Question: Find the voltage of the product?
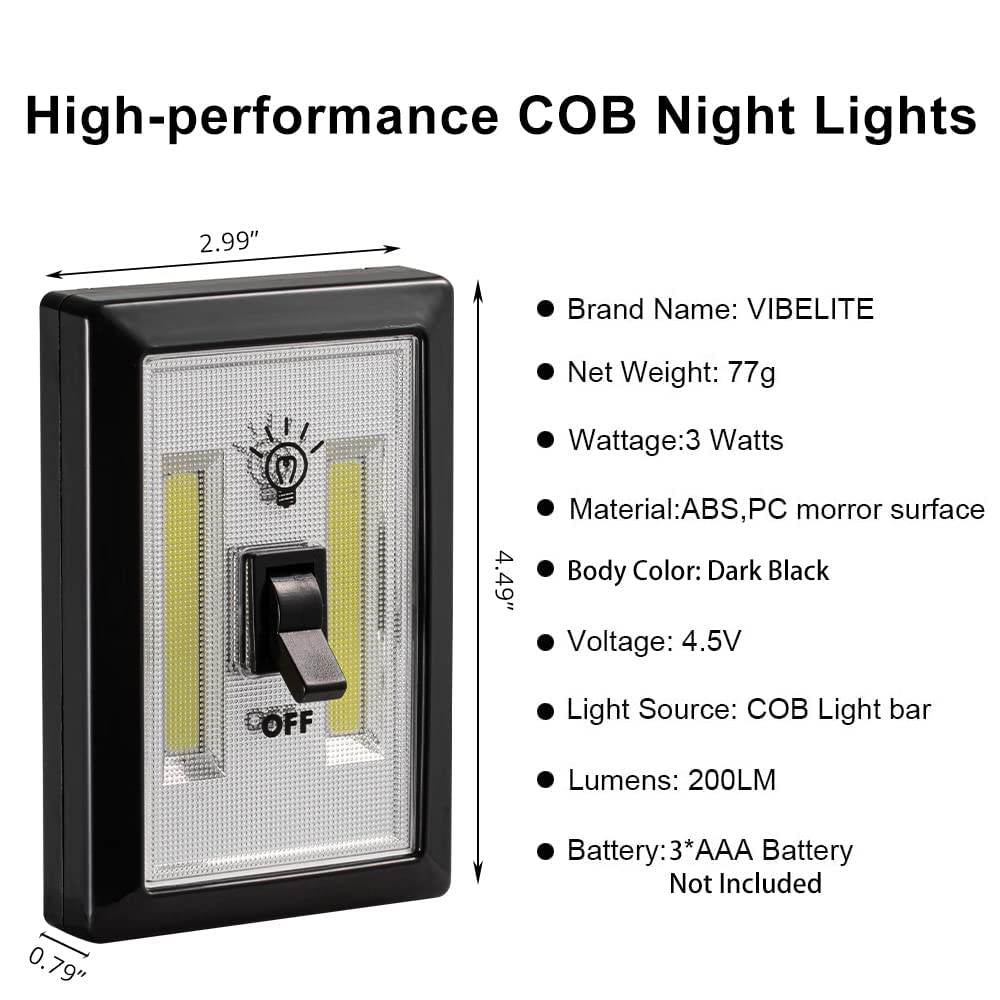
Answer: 4.5 volt